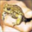
Label: frog